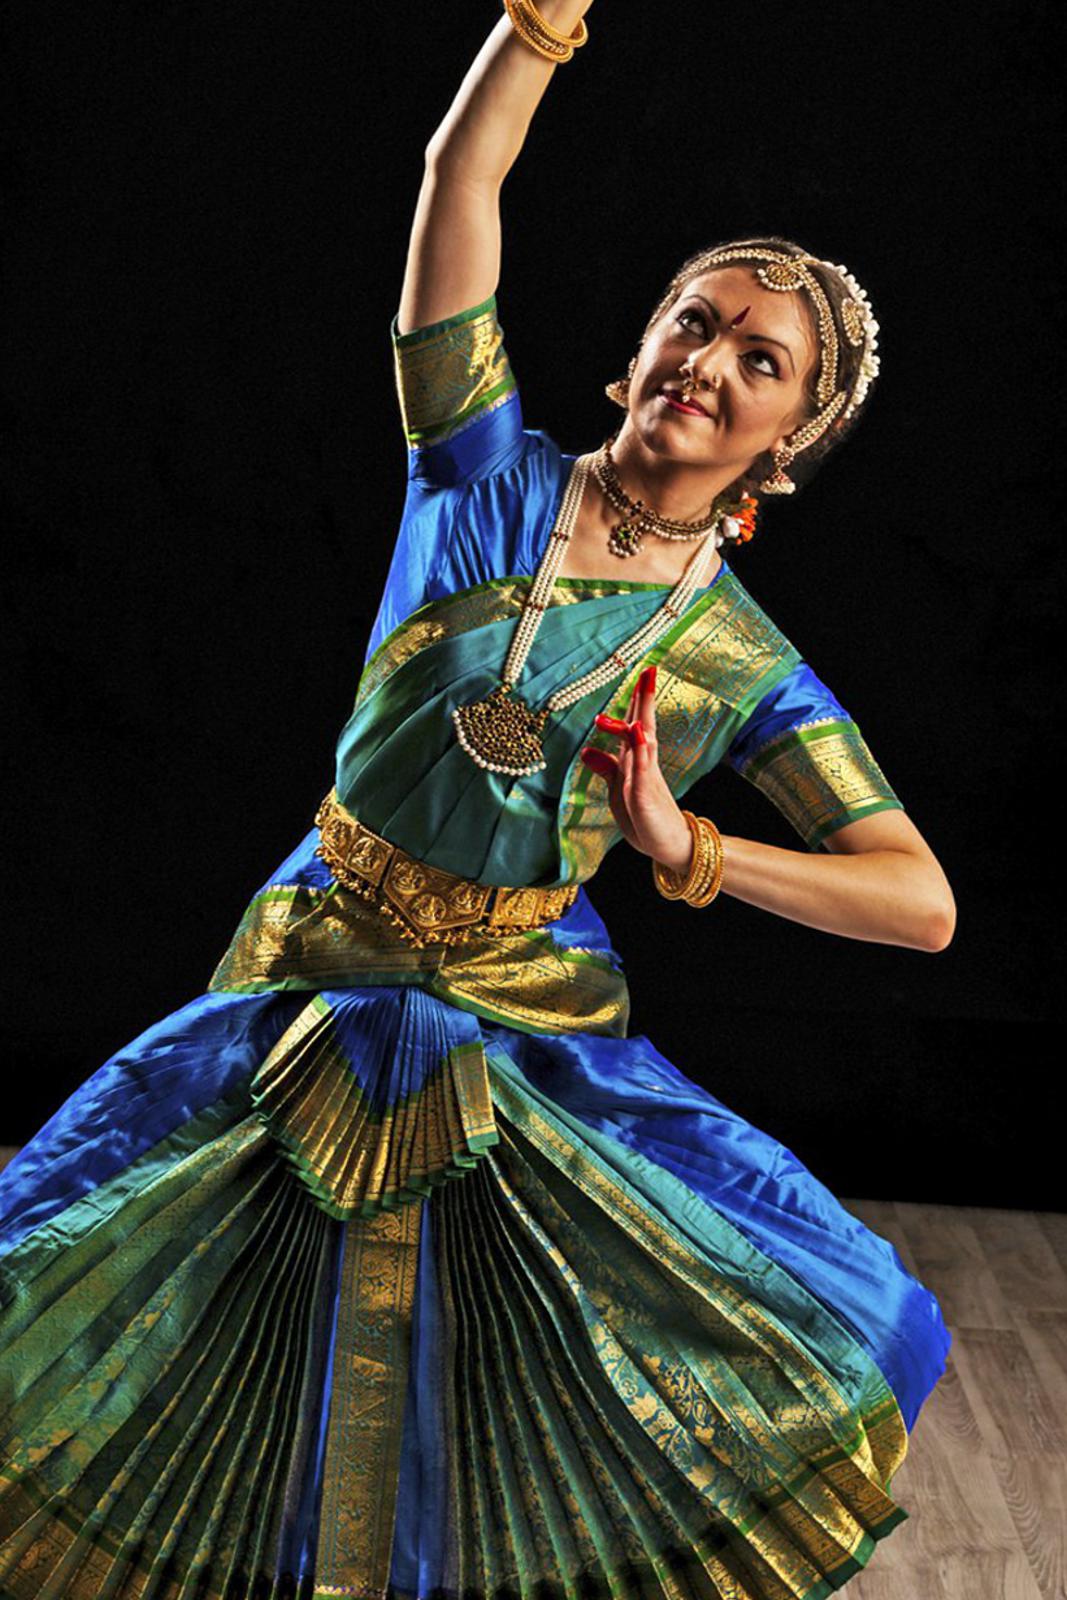
Dance form: bharatanatyam